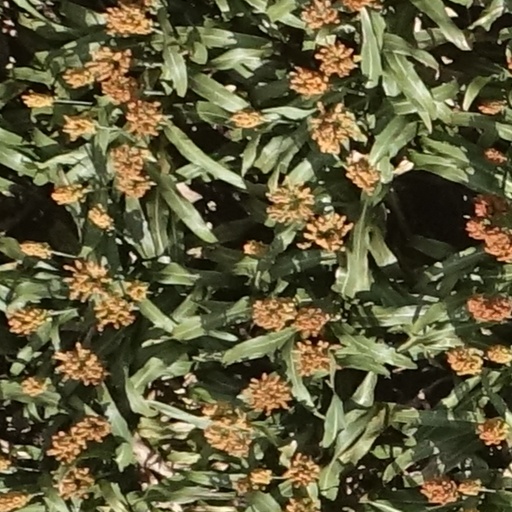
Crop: sorghum